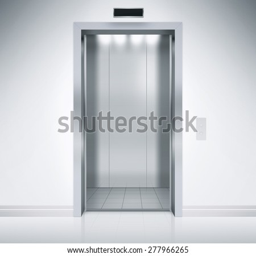
an empty modern elevator or lift with metal doors that are open in building with lighting .